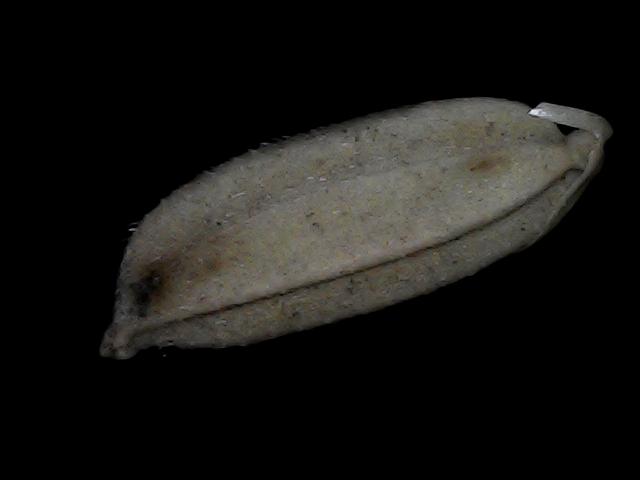
Rice variety: Bd72